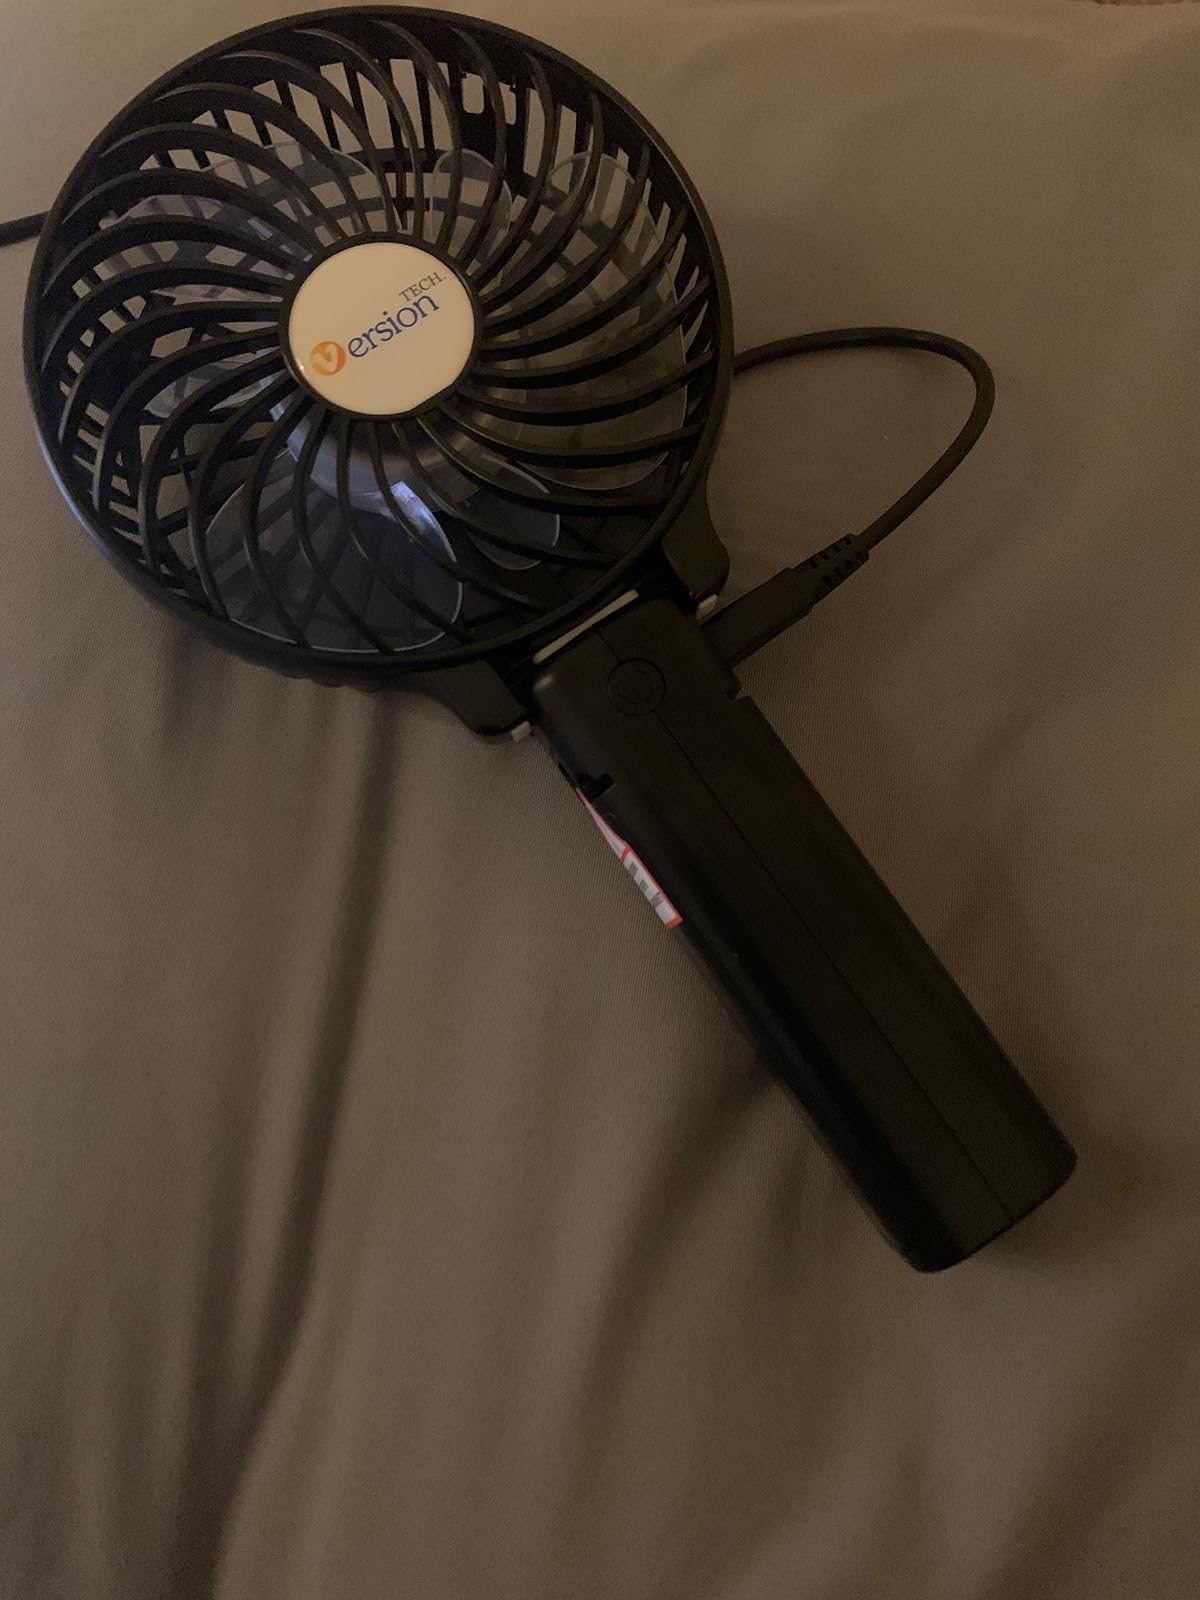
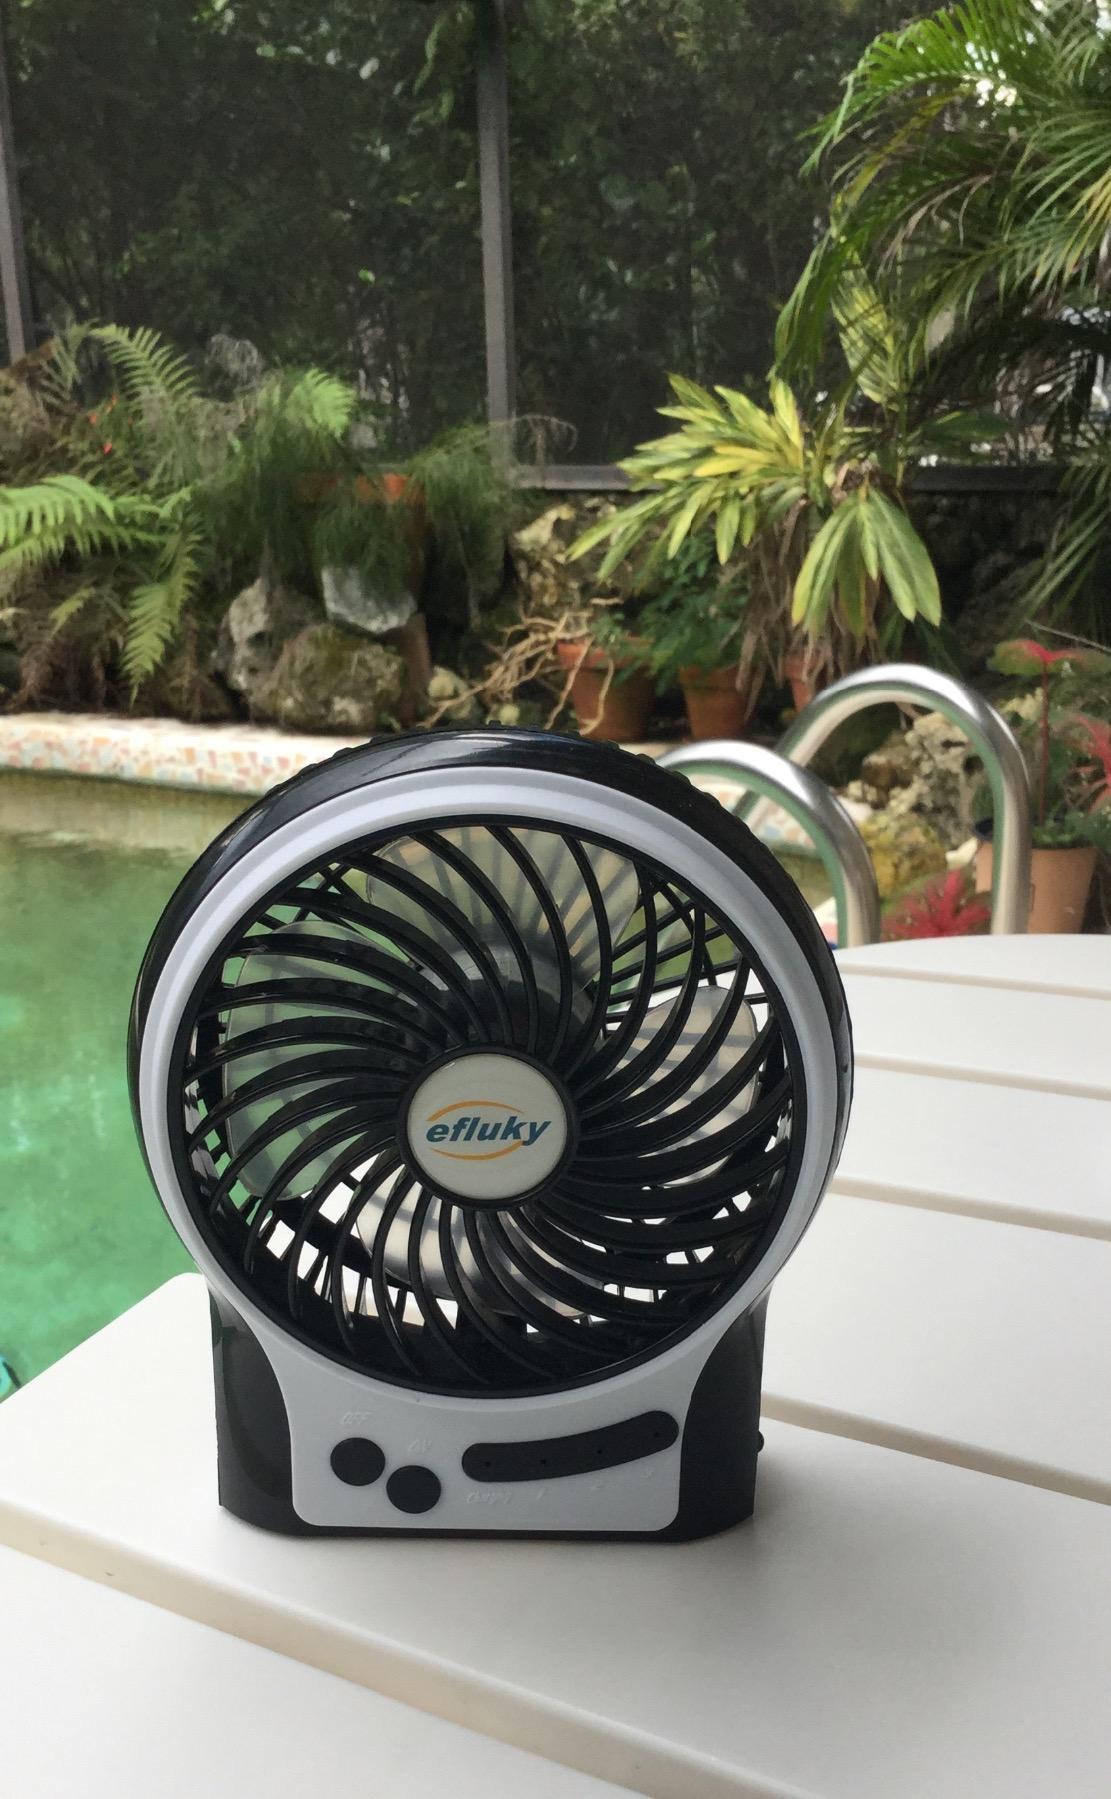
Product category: fan
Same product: no